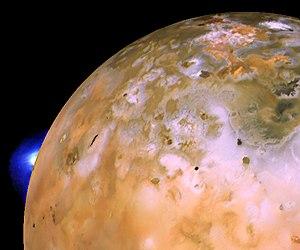
Voyager 2 est l'une des deux sondes spatiales du programme Voyager. Son lancement a eu lieu le 20 août 1977. Comme Voyager 1, elle a été conçue et réalisée au Jet Propulsion Laboratory près de Pasadena en Californie. Techniquement identique à Voyager 1, Voyager 2 a été lancée sur une trajectoire plus lente et plus courbée, ce qui a permis de la maintenir dans le plan de l'écliptique. Ainsi, elle a pu être dirigée vers Uranus puis Neptune en utilisant l'assistance gravitationnelle lors des survols de Saturne en 1981 et d'Uranus en 1986. En raison de la trajectoire choisie, Voyager 2 n'a pas pu se rapprocher autant que Voyager 1 de Titan, le plus grand satellite de Saturne. Cependant, c'est aujourd'hui le seul engin spatial à s'être approché d'Uranus et de Neptune et à les avoir survolées. La configuration particulière des quatre planètes géantes qui a rendu leur survol possible ne se reproduit que tous les 176 ans.